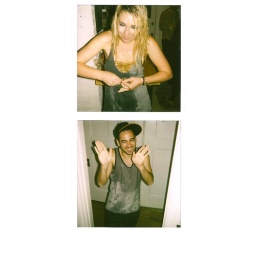
Apparently we thought it was a good idea to throw water balloons in the house and at cars.